2016 Democratic Party presidential primaries

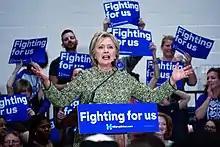
Hillary Clinton during a rally, in March 2016

Sanders' narrow loss in Iowa and victory in New Hampshire generated speculation about a possible loss for Clinton in Nevada, the next state to hold its caucuses on February 20. For her part, Clinton, who had won the state eight years prior in the 2008 Nevada Democratic caucuses, hoped that a victory would allay concerns about a possible repetition of 2008 when she ultimately lost to Obama despite entering the primary season as the favorite for the nomination. Ultimately, Clinton emerged victorious with 52.6% of the county delegates, a margin of victory similar to her performance in 2008. Sanders, who attained 47.3% of the vote, was projected to receive five fewer pledged delegates than Clinton. The result was not promising for the following weekend's primary in South Carolina, more demographically favorable to Clinton than the prior contests. On February 27, Clinton won the South Carolina primary with 73.5% of the vote, receiving a larger percentage of the African American vote than Barack Obama had eight years earlier – 90% to Obama's 80%.